Pašman

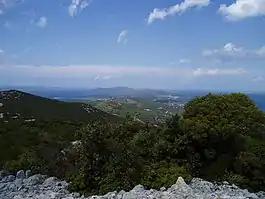

In addition to rare Stone Age finds, many Bronze and Iron Age fortifications confirm the early settlement of the island. Roman writers count Pašman among the Liburnian islands. From the Liburnian period comes the oldest known name of one of the island settlements: Katan (today's Tkon). The oldest known names of the island (Flaveico or Insula Postimana) can be associated with Roman colonisation. Due to the importance of the Pašman Channel as a protected waterway, the eastern side of the island was densely populated in antiquity. Pašman belonged to the Zadar area, but no larger urban-type settlement developed on it. Constantine VII Porphyrogenitus probably mentions Pašman in the middle of the 10th century, and his records show that the island was uninhabited at the time. In the Middle Ages, most of Pašman was owned by the nobles of Zadar, citizens and church institutions. The first Benedictine estate on Pašman, St. Michael's in Neviđane, owned by the Zadar Monastery of St. Chrysogonus, mentioned in the 11th century. The island seems to have been part of the Diocese of Biograd at that time. According to some sources, the Bishop of Biograd Prestancije ceded in 1076 to the monastery of St. John in Biograd (founded 1059) the Church of St. Cosmas and Damian on the hill Ćokovac above Tkon. After the Venetian destruction of Biograd in 1125, the seat of Rogovska Abbey was moved there. After the Crusaders' Siege of Zadar in 1202, the Zadar Chapter was located on Ćokovac and the city's nobility escaped. During the Siege of Zadar in 1345, the Venetian Monastery of St. Cosmas and Damian were destroyed, the monks captured and the archives taken away. The abbey was rebuilt after the Treaty of Zadar in 1358, when a new monastery church was built. Although the Franciscan tradition connects the beginnings of monasticism on the island with the time of St. Francis, the Franciscans first appeared on Pašman in the list of monasteries of the province around 1380. The monastery of St. Duje in Kraj was built for the Franciscans of Bosnia in 1390 near the already existing Church of St. Dujam. With the transfer of the command (church property given to the administration and lease) in 1434, and the loss of land ownership due to the Ottoman conquests, the monastery gradually weakened. Ties with Bosnia were not severed despite the 1467 decision that banned Bosnian Franciscans from staying in the monastery. The settlement that was formed around the monastery by settling the population of refugees before the Ottomans forms the core of today's place. During the French rule in Dalmatia, the abbey was abolished (1808), but the religious community was rebuilt in 1956, so that it is, to this day, the only male Benedictine monastery in Croatia. The monastery Church of St. Duje was thoroughly rebuilt in the 16th century; above the church portal there is a relief of St. Jerome, the patron saint of Dalmatia, work of A. Aleši.